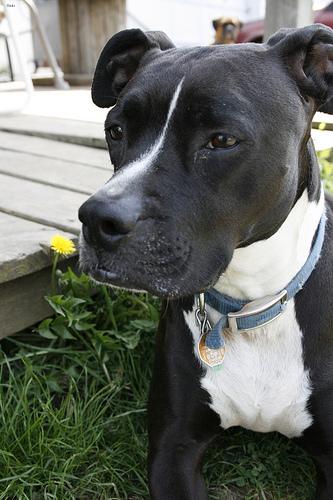
Breed: american pit bull terrier